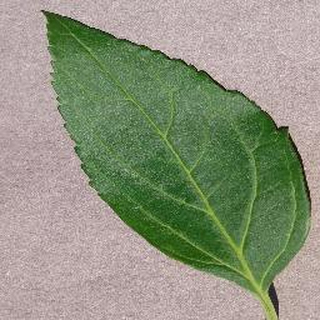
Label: healthy_cherry